Districts of Madrid

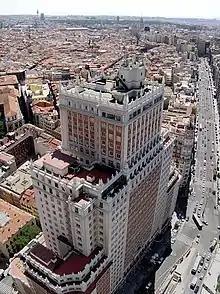
Edificio España

In and around La Latina are the origins of Madrid. Its difficult to put precise boundaries on La Latina, because, like its immediate neighbours, streets are narrow and winding. There are quite a few nightlife spots, though the neighbourhood is best known as having a concentration of tapas bars (particularly on the Cava Baja and Cava Alta). There are also a number of attractive churches, including the Church of San Andrés and the San Francisco el Grande Basilica. On Sundays and major holidays, the famous Rastro flea-market begins on the eastern edge, spilling out of the San Millan exit of the La Latina metro stop to the Plaza de Cascorro and all the way to the Ronda de Toledo to the south. Plaza de la Paja is another interesting location here. On its other side, La Latina borders Plaza Mayor and another ancient part of the town, El Madrid de los Austrias, where you can find the Palacio Real (Royal Palace).